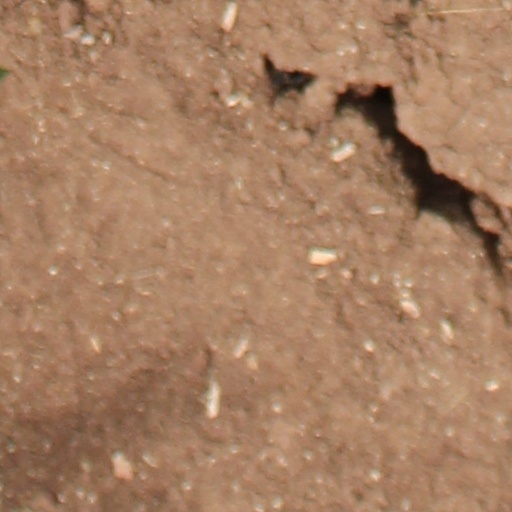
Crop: wheat